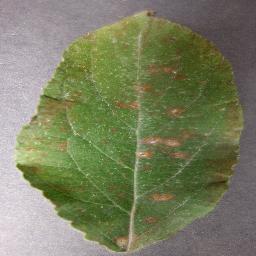
Label: Apple___Cedar_apple_rust